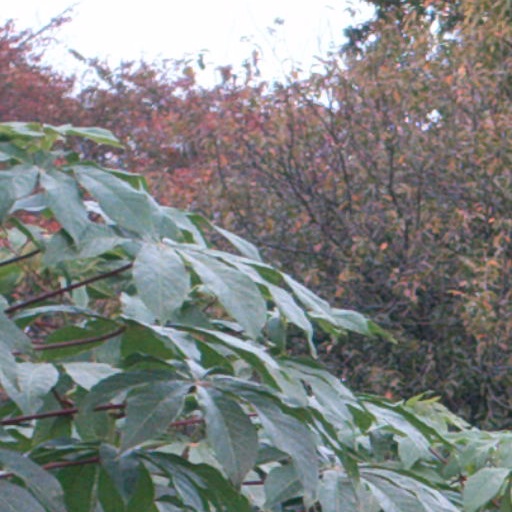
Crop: cassava